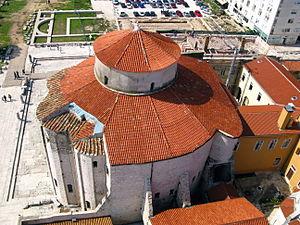
L'église Saint-Donat est une ancienne église catholique de style préroman à plan circulaire, commencée au IXᵉ siècle, située à Zadar.